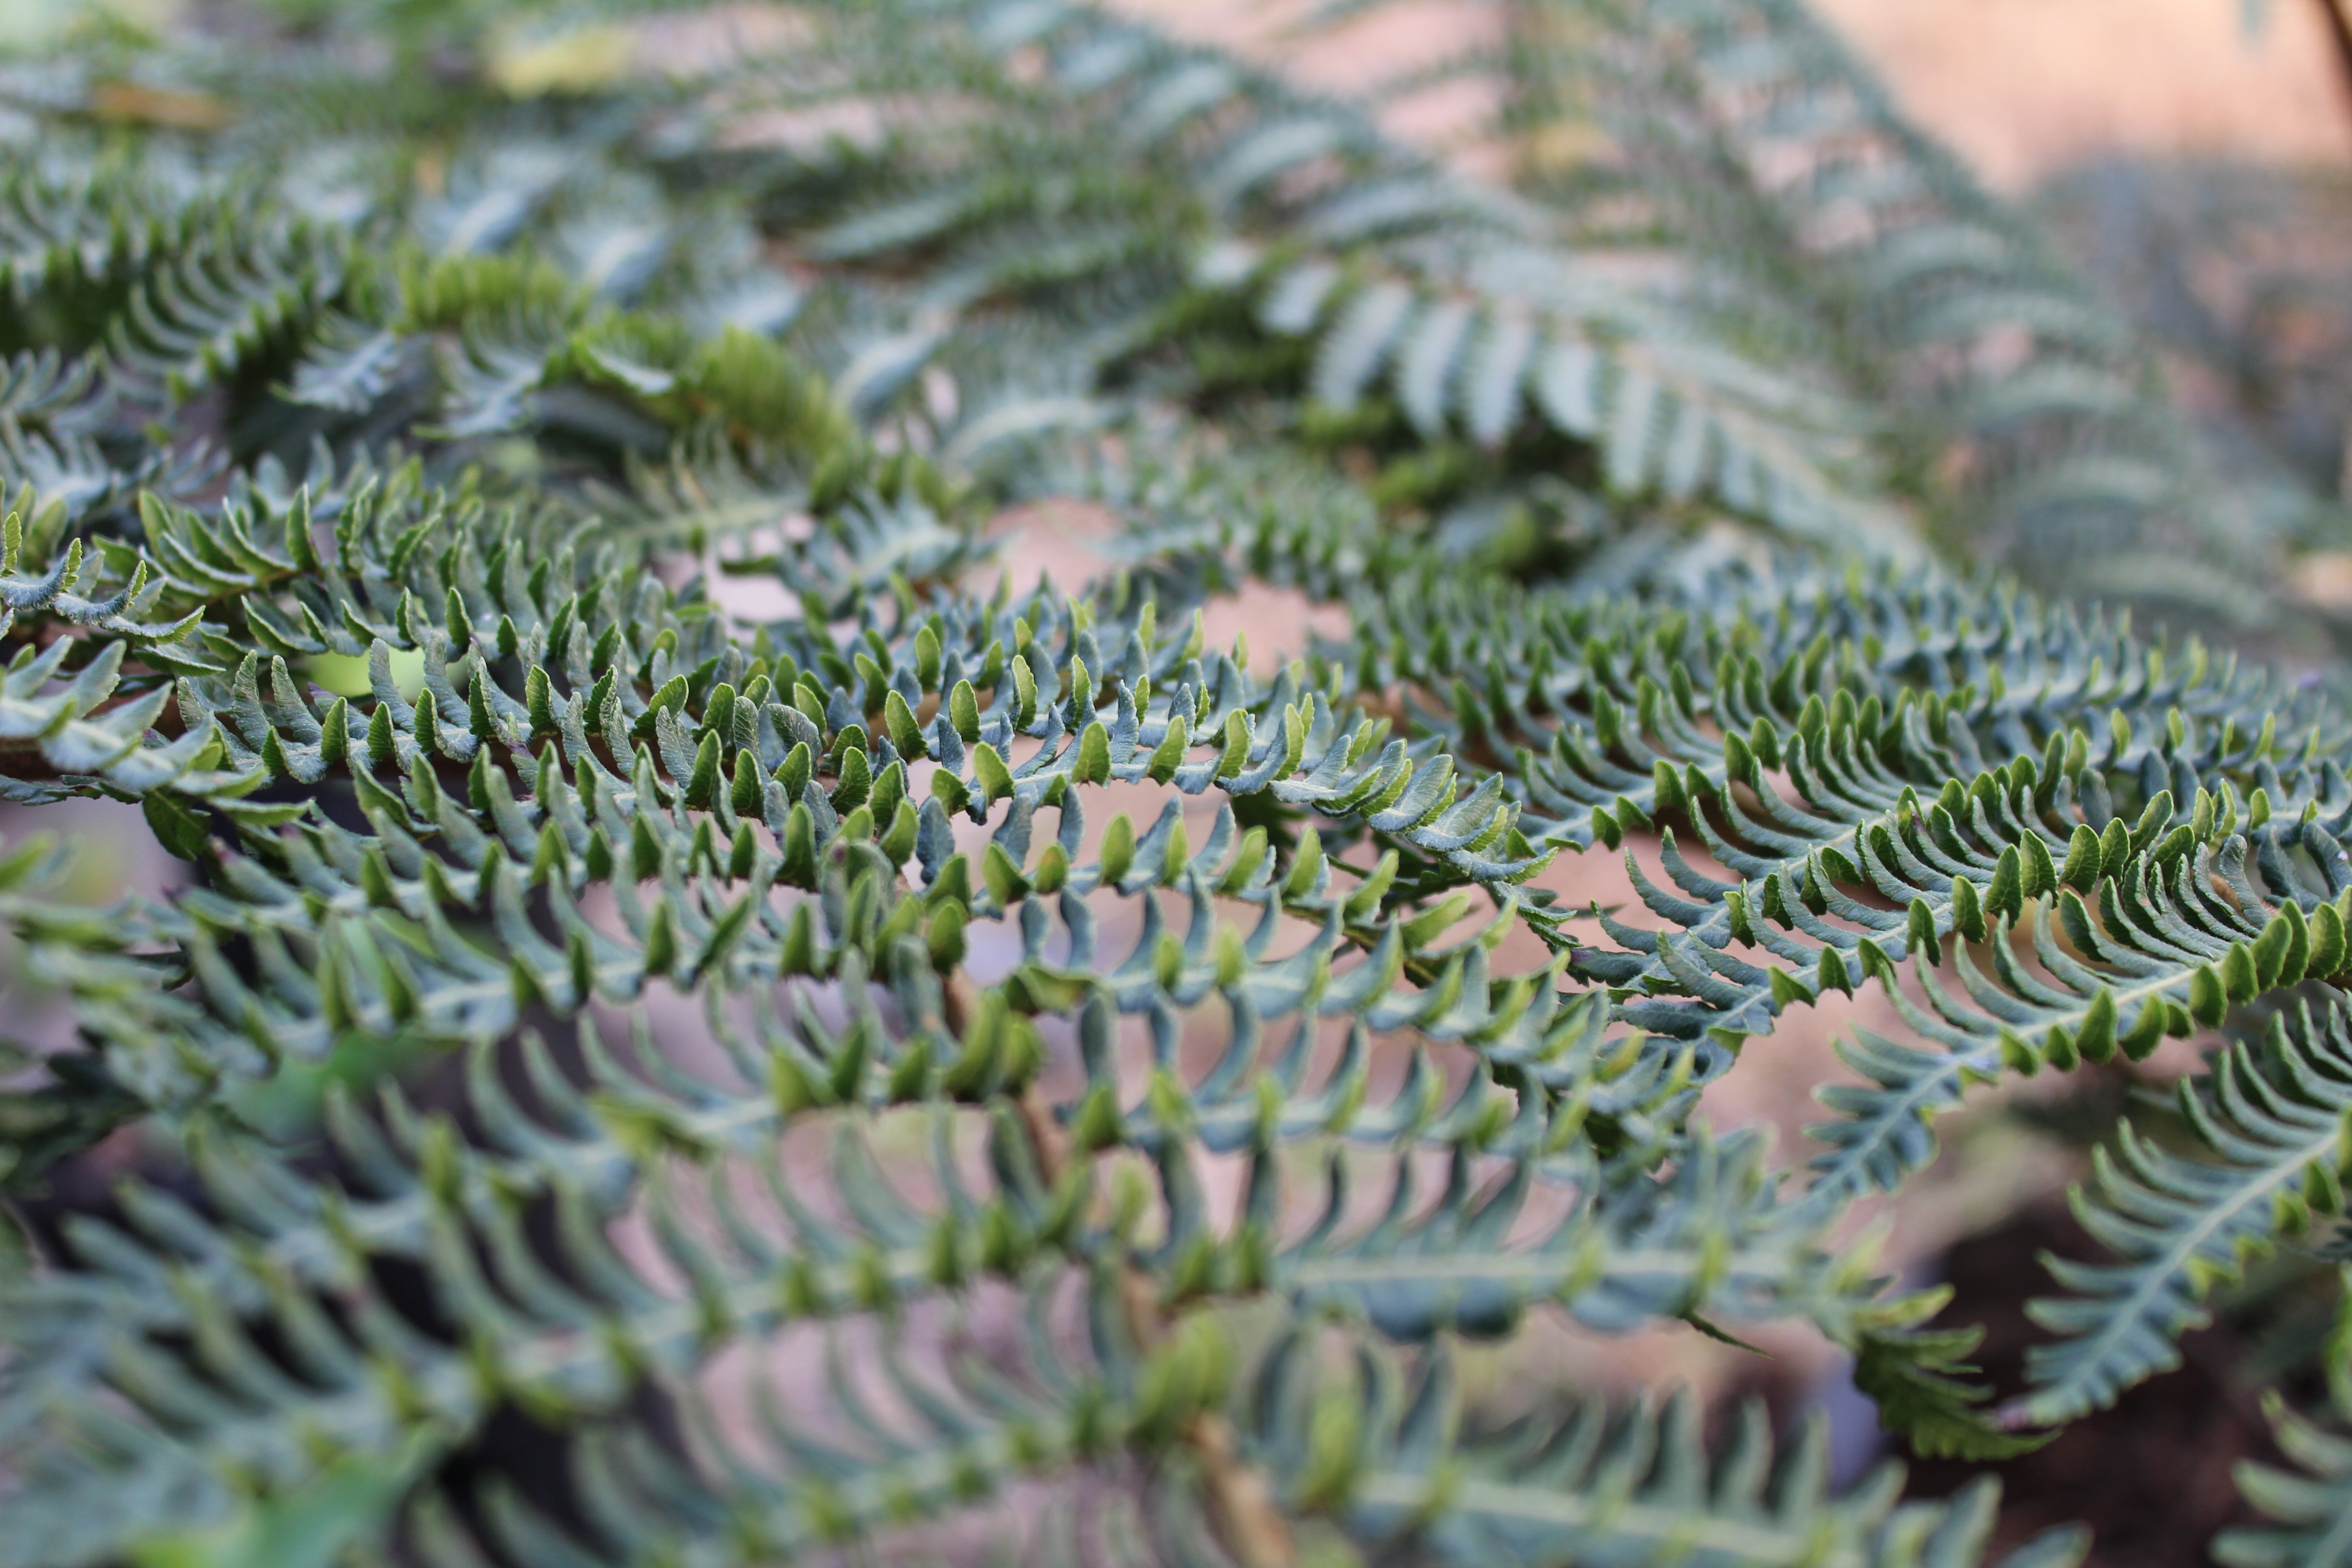
tree, nature, grass, branch, plant, leaf, flower, summer, green, jungle, botany, garden, fir, flora, fern, coral, freshness, conifer, close up, fer, spruce, ecosystem, macro photography, grass family, woody plant, land plant, ferns and horsetails, arecales